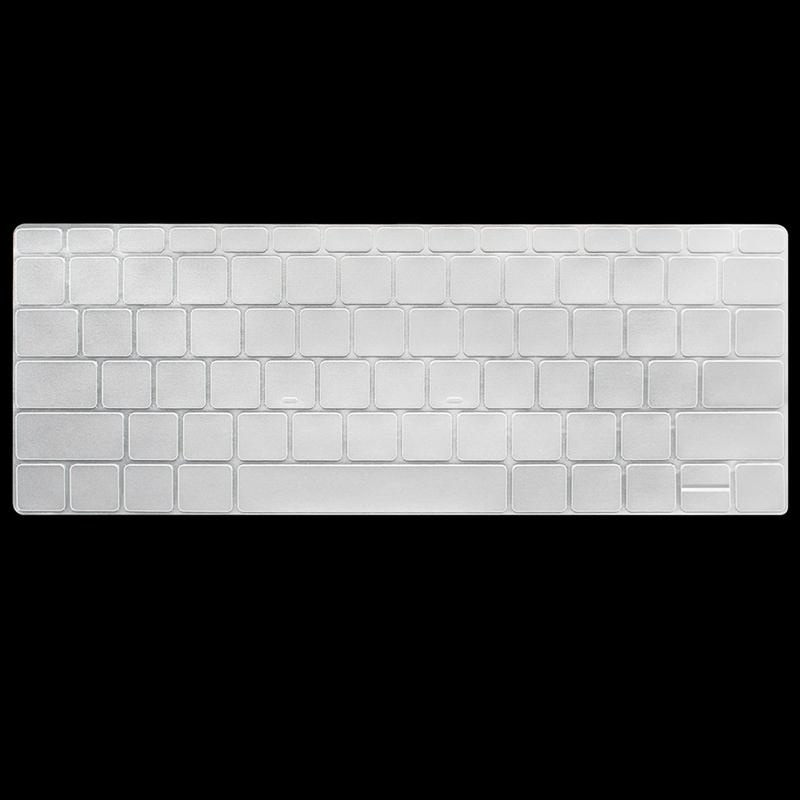
siliconen transparen toetsenbord cover voor laptop 12.5 inch 13.3 inch 15.6 inch notebook pro
Specificaties: Materiaal: S ilicone Kleur: Transparen Toepasselijk toetsenbord: 12,5 / 13,3 / 15,6 inch Pakket inbegrepen: 1 x klavier in het toetsenbord VRIENDELIJKE KENNISGEVING: 1. Houd er rekening mee dat 1-3 mm verschilt als gevolg van handmatige meting. 2. Vanwege de verschillende weergave en ander licht, kan de foto niet de werkelijke kleur van het item weerspiegelen, bedankt voor uw begrip.
Brand: 123Materialen.com
Category: Electronics > Electronics Accessories > Electronics Films & Shields > Keyboard Protectors